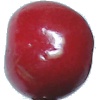
Label: Cherry 2